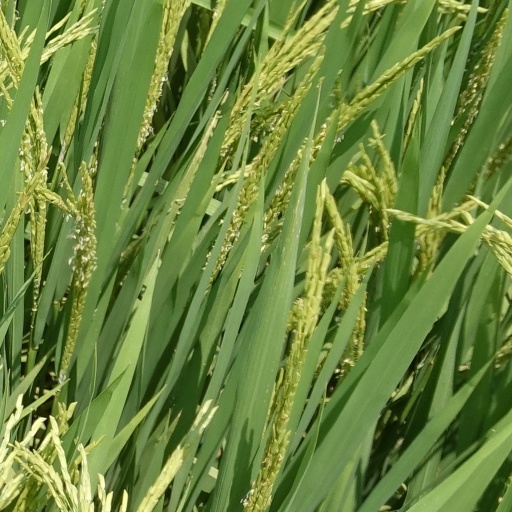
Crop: rice